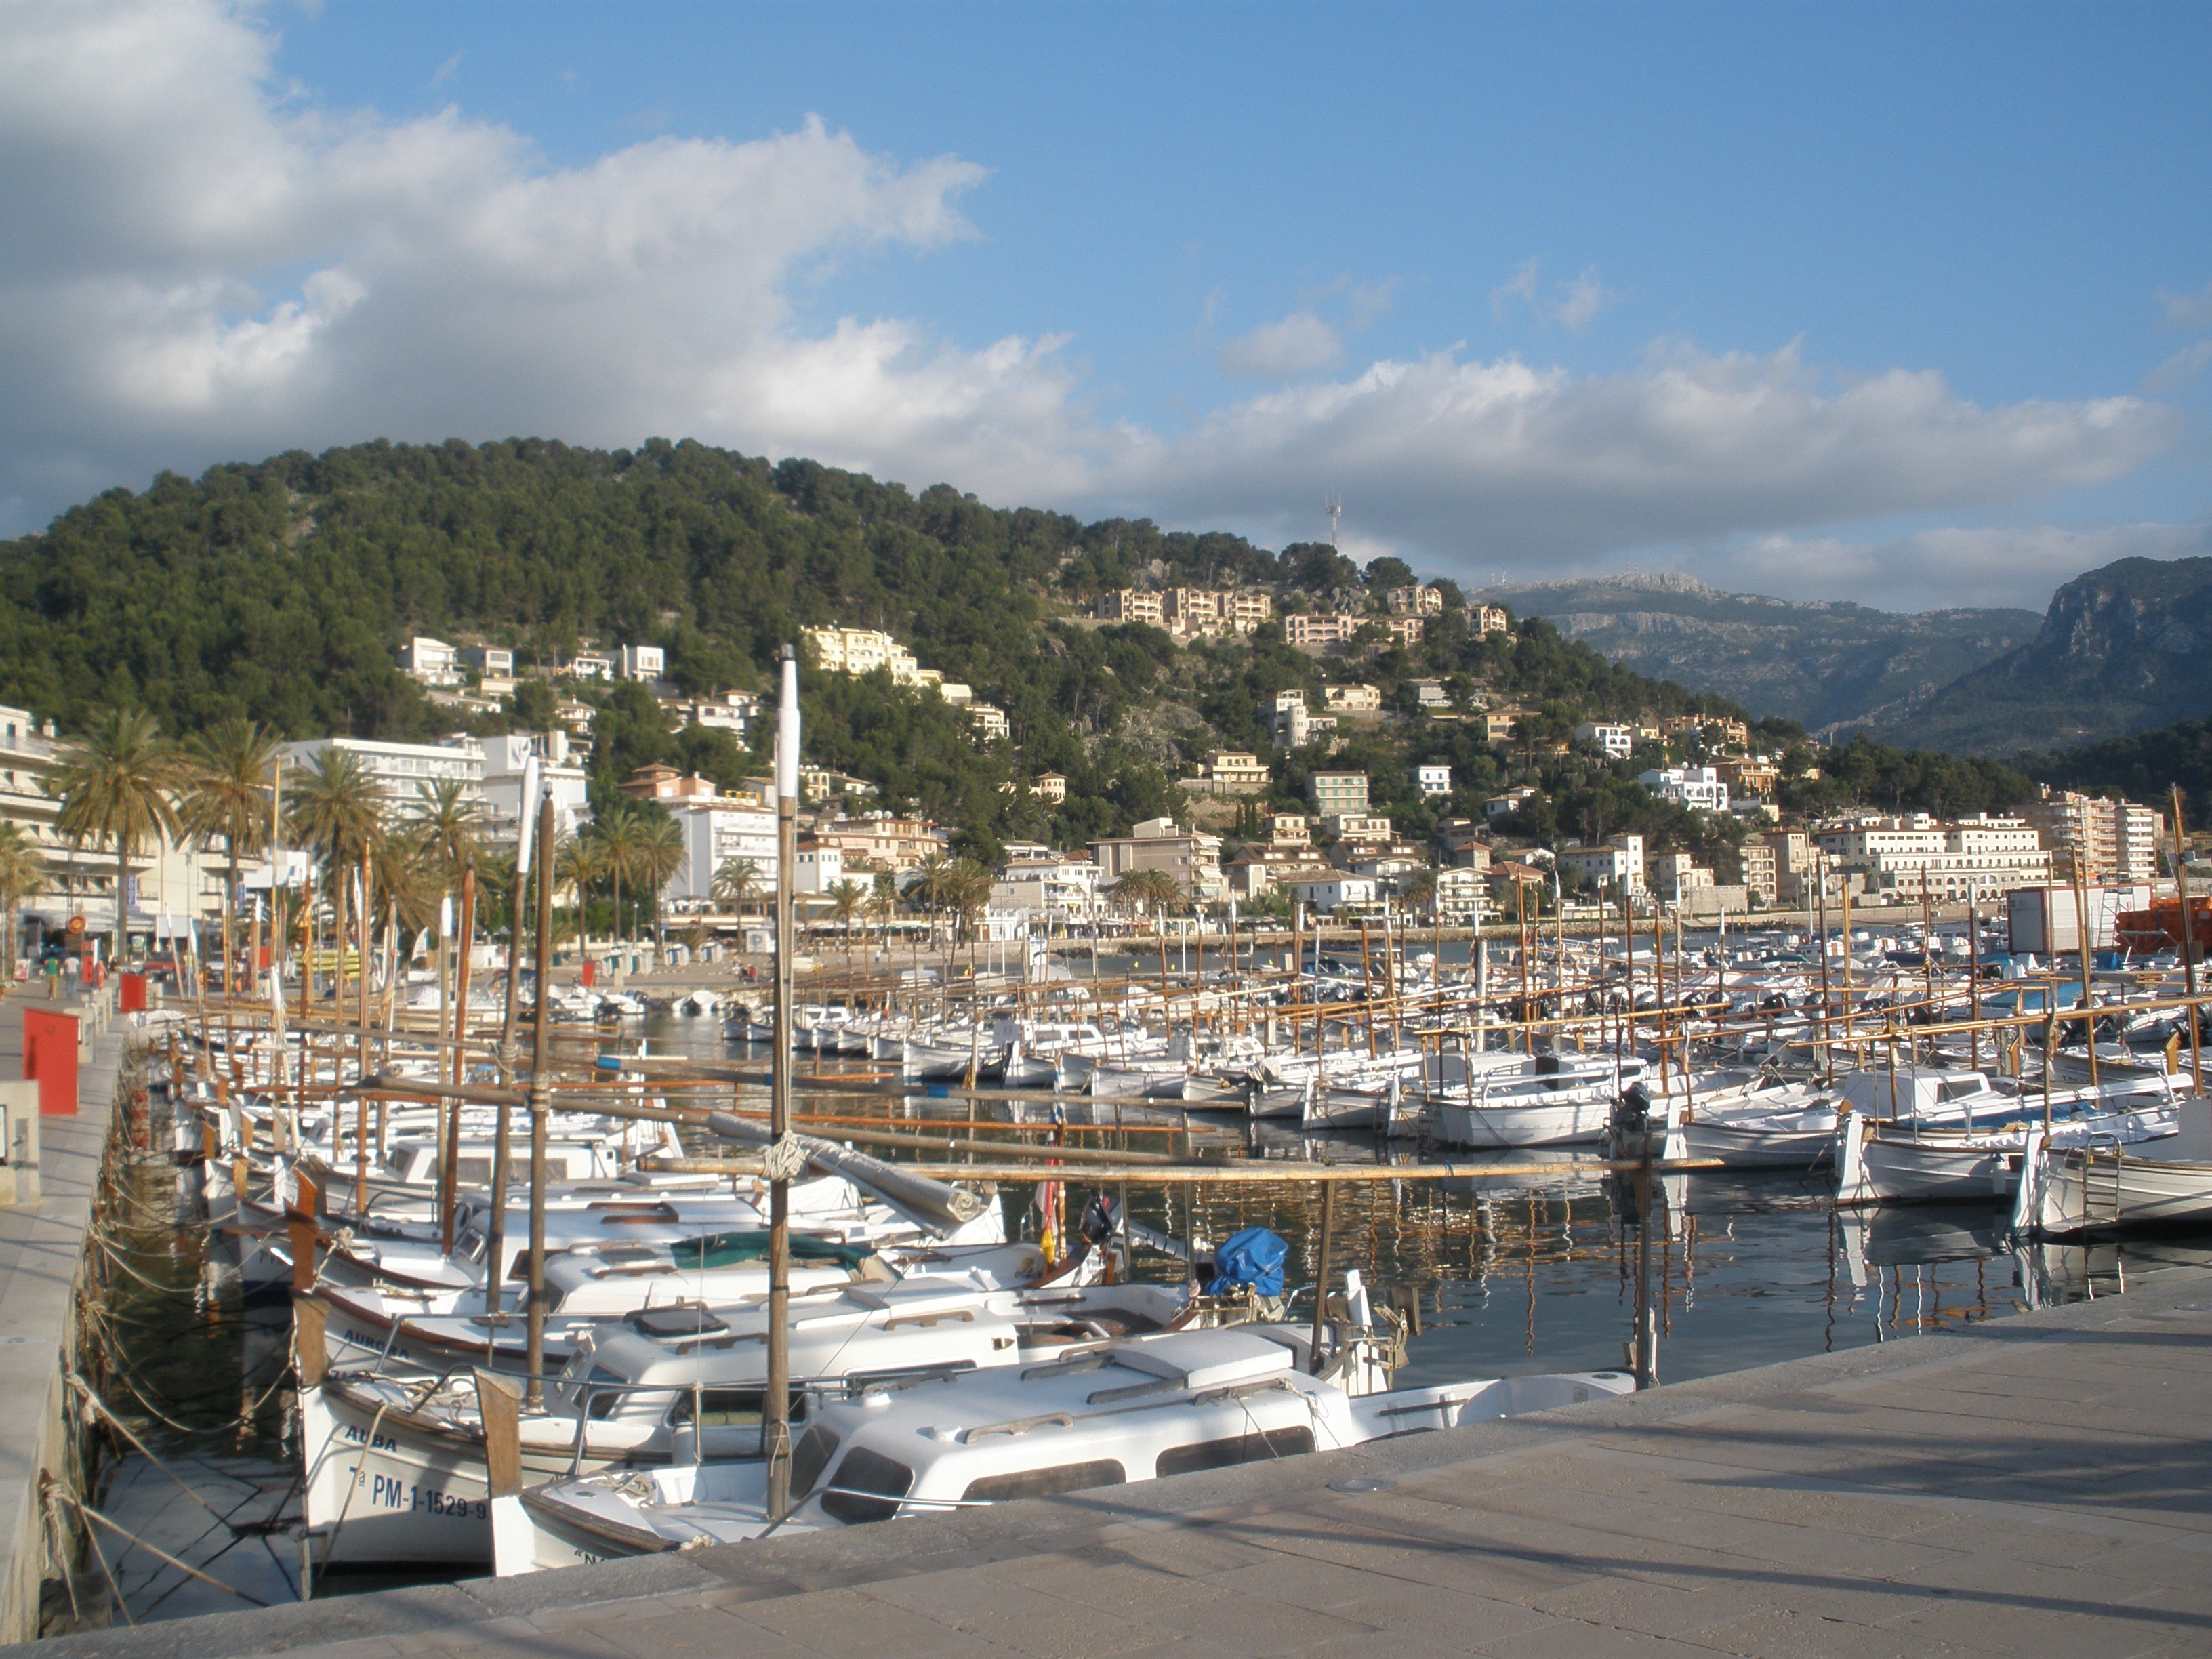
beach, sea, coast, dock, town, vacation, mediterranean, vehicle, bay, harbor, marina, port, body of water, spain, infrastructure, mallorca, soller